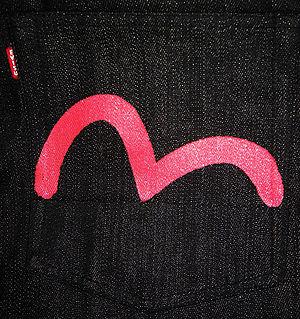
Evisu ou Evisu Genes est une entreprise japonaise de confection de vêtements qui se spécialise dans la production de denim avec des méthodes traditionnelles exigeant beaucoup de travail.